Scientology

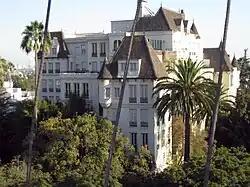
The Church of Scientology's Celebrity Centre in Hollywood, Los Angeles

The Scientology organization employs a range of media to promote itself and attract converts. Hubbard promoted Scientology through a vast range of books, articles, and lectures. It publishes several magazines, including "Source", "Advance", "The Auditor", and "Freedom". It has established a publishing press, New Era, and the audiovisual publisher Golden Era. It has also used the Internet for promotional purposes, and employed advertising to attract potential converts, including in high-profile locations such as television ads during the 2014 and 2020 Super Bowls.